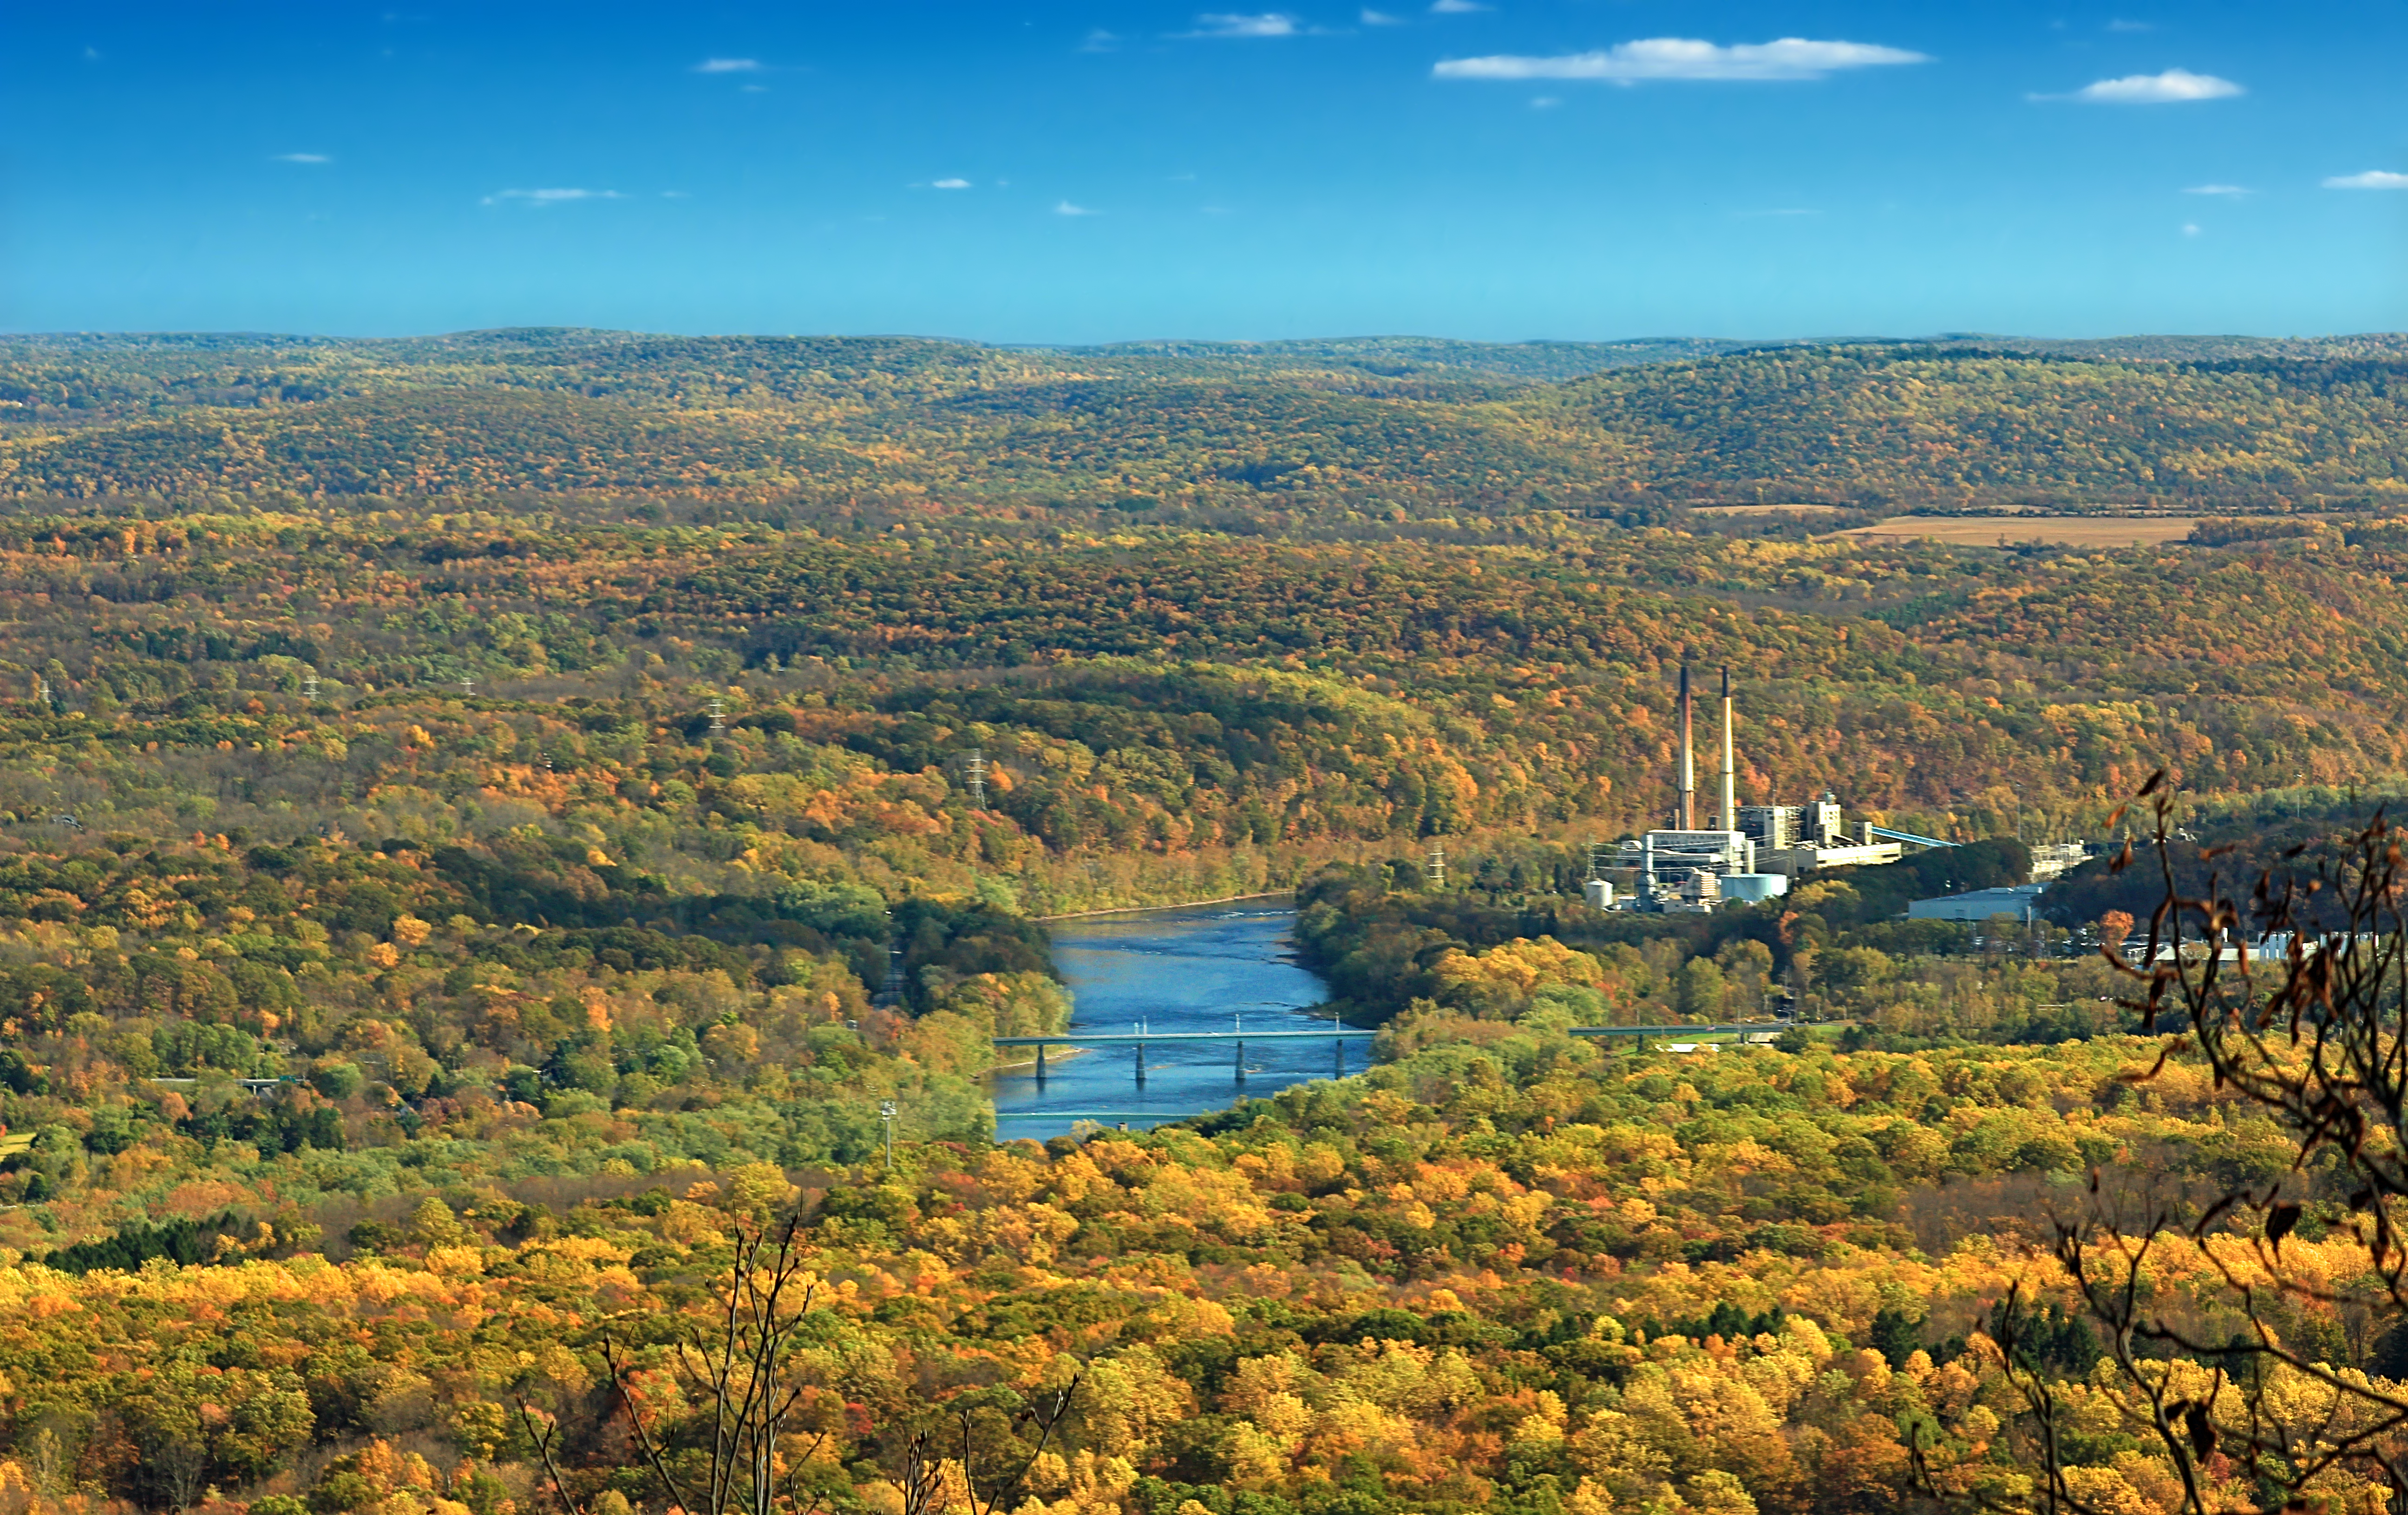
landscape, tree, nature, forest, horizon, wilderness, mountain, sky, hiking, meadow, morning, leaf, hill, lake, river, valley, foliage, reflection, autumn, cumulus, reservoir, season, plain, trees, hills, creativecommons, clouds, mountains, wetland, pennsylvania, bluemountain, kittatinnymountain, lehighvalley, northamptoncounty, appalachiantrail, greatvalley, newjersey, warrencounty, delawareriver, plateau, habitat, loch, ecosystem, rural area, aerial photography, natural environment, atmospheric phenomenon, mountainous landforms